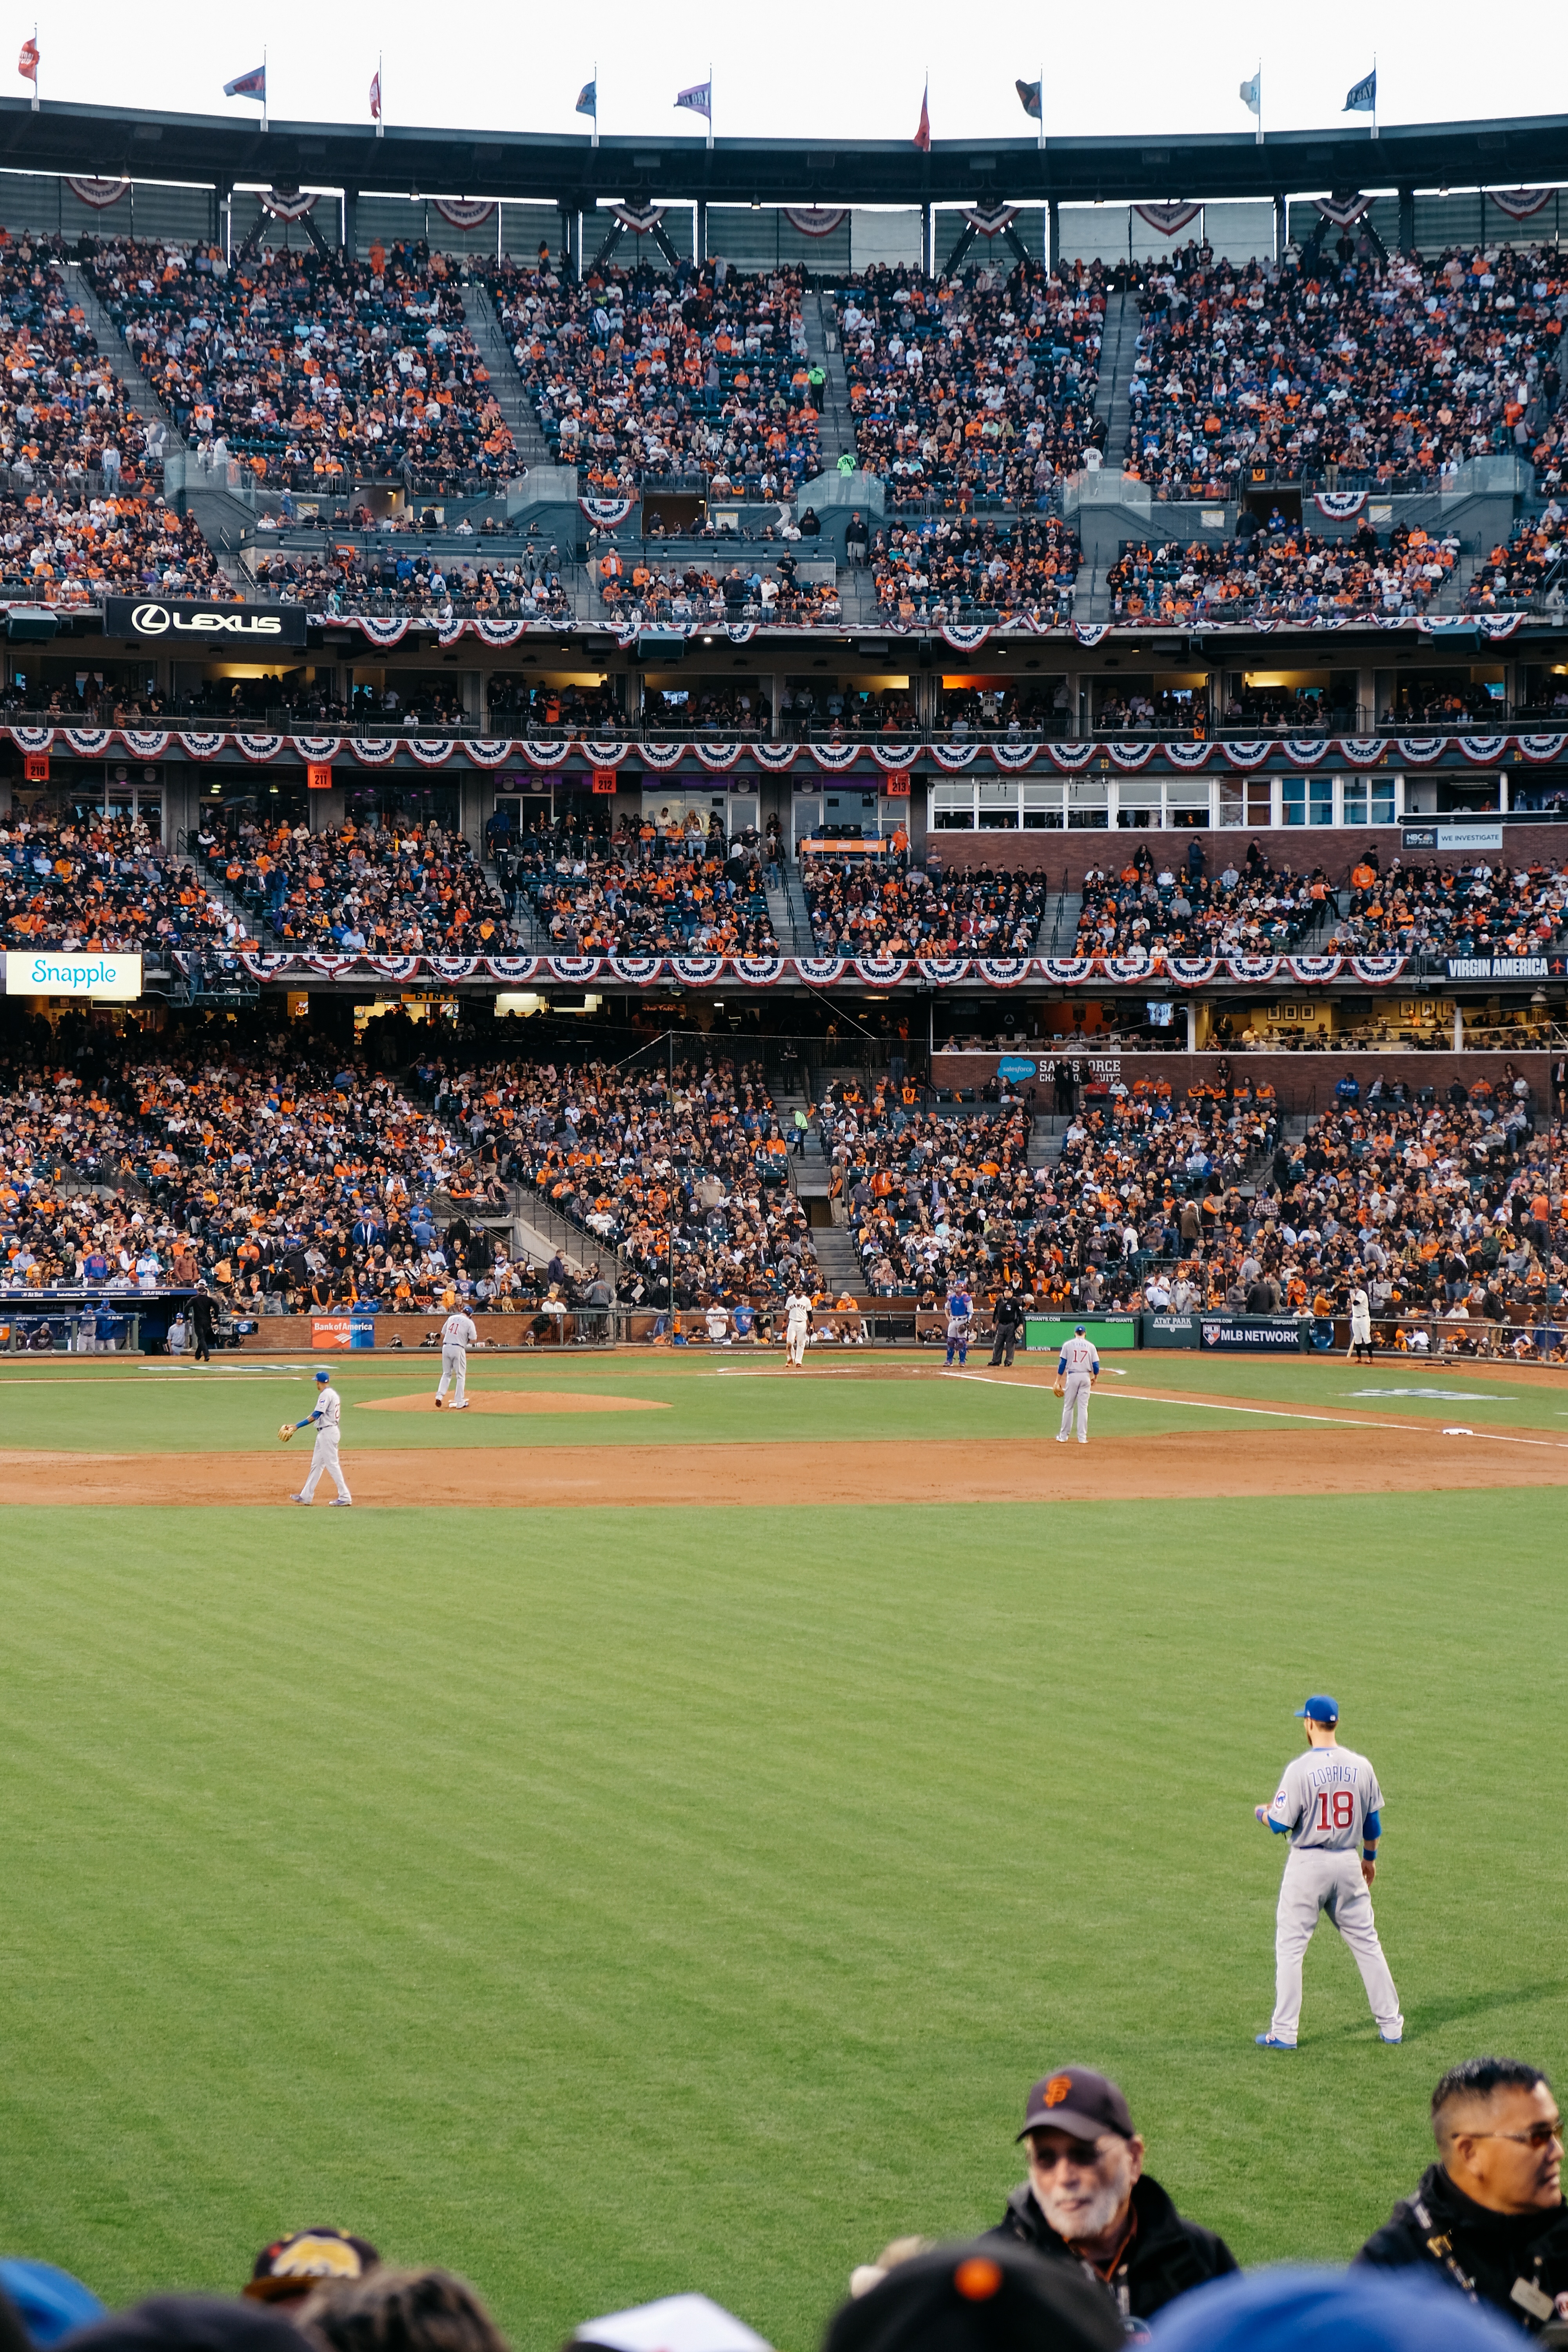
structure, stadium, player, baseball field, arena, sports, baseball park, college baseball, sport venue, soccer specific stadium